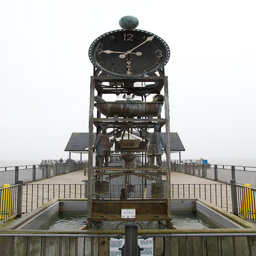
Tall mechanical sculpture topped with a clock, sitting in water.
An interesting tall clock centered outside on a pier
An artistic clock tower on display on a pier
A metallic clock tower is inside of a small pool of water.
A metal clock tower stands on a pier.